Falemata'aga

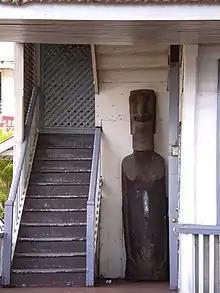
Falemataaga - Museum of Samoa

The museum's collection consists of over three hundred objects, which reflect the four strands of the museum's work: Pacific island cultures; Samoan prehistory; Samoan culture; the environment. Objects include: taxidermy, tattoo equipment, prehistoric pottery, amongst others. As a legacy of colonial occupation of Pacific lands subsequent fascination with their cultures, important Samoan objects and archival materials are held in overseas collections, including: the British Museum; Museum of Applied Arts and Sciences; Hearst Museum of Anthropology; the Metropolitan Museum of Art; Te Papa; the Field Museum, and many others.